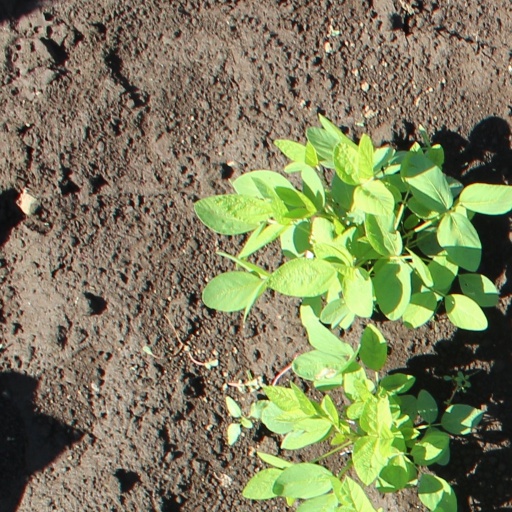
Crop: soybean